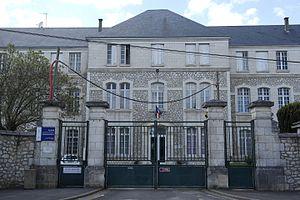
Construit grâce à un legs du député et philanthrope François-Philibert Dessaignes, l'hospice Dessaignes abrite aujourd'hui le lycée du même nom.
L’asile départemental de Loir-et-Cher était une importante institution psychiatrique située à Blois, dans le quartier du Bourg-neuf, entre 1846 et 1943. Étendu sur plus de 70 hectares à son apogée, l'asile forme une véritable cité des fous en périphérie de la ville jusqu'à sa désaffectation par les Allemands durant l'Occupation.